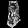
Label: Shirt